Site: brandenburg
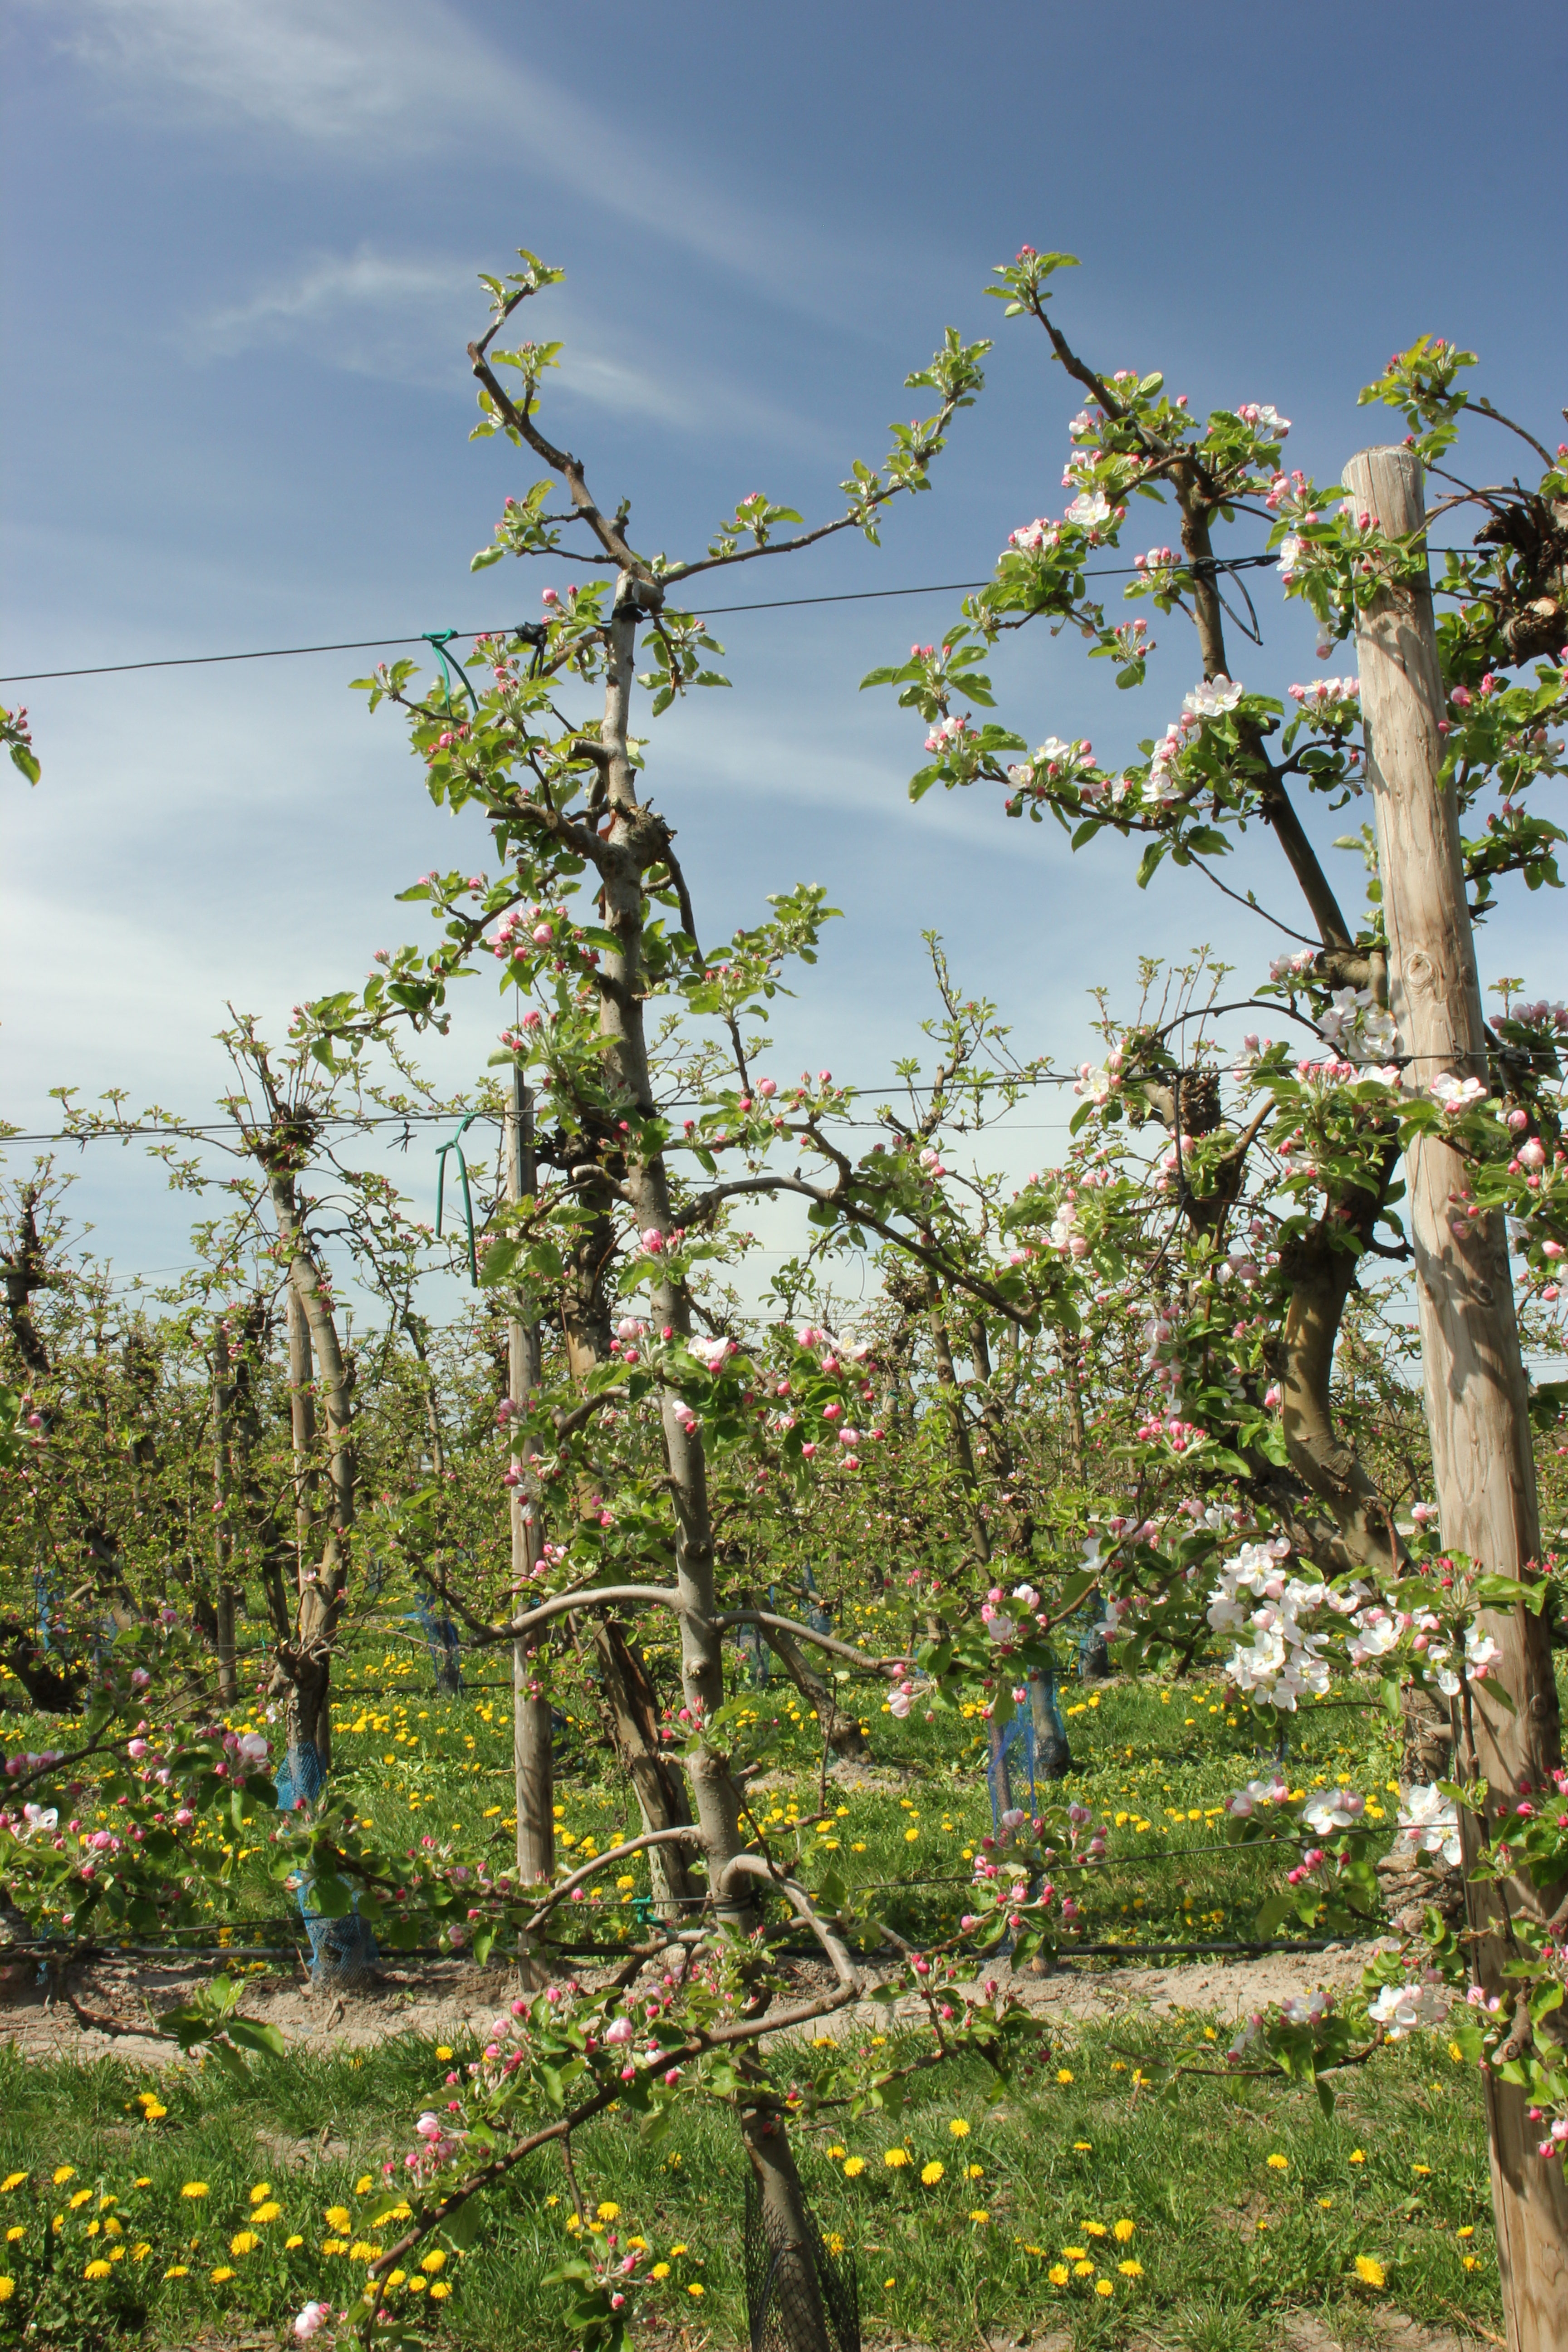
Growth stage (BBCH 57): Inflorescence emergence